Rome Italy Temple

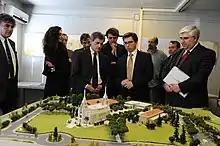
Mayor Gianni Alemanno visiting the community of Rome (2013)

At first, only a small parcel of land was available for construction of a temple, but the entire 15 acres of the land later became available for its construction and the associated building.